East Asia

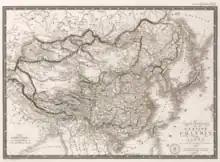

For many centuries, most notably from the 7th to the 14th centuries, China stood as East Asia's most advanced civilization and foremost military and economic power, exerting its influence as the transmission of advanced Chinese cultural practices and ways of thinking greatly shaped the region up until the nineteenth century. From third century through the eighteenth century, diplomatic and trade relations between China and other East Asian countries and the steppe kingdoms was governed through a tributary system. Under this system, the Chinese emperor received tribute from other rulers and in return received political benefits (like recognition or non-aggression agreements) or physical gifts, like porcelain and silks. Through this system, the Chinese emperor conferred legitimacy on other rulers.